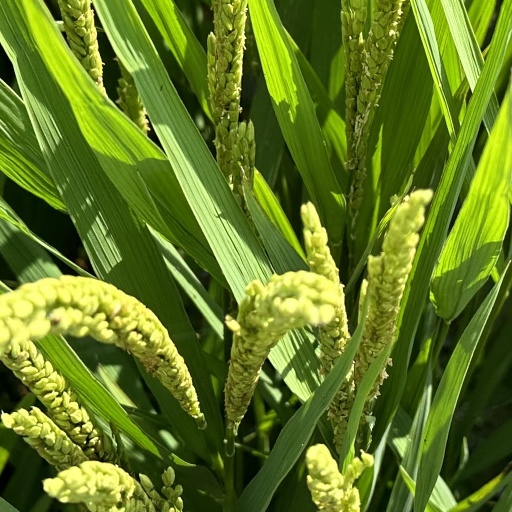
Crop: rice